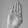
ASL letter: B